Fritz Kreisler

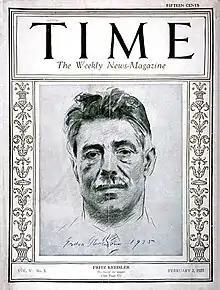
"Time" cover, February 2, 1925

Kreisler was born in Vienna, the son of Anna (née Reches) and Samuel Kreisler, a doctor. Of Jewish descent, he was however baptised at the age of 12. At age seven, Kreisler entered the Vienna Conservatory where he studied under Anton Bruckner, Jakob Dont and Joseph Hellmesberger Jr., and studied composition and violin at the Paris Conservatory between 1885 and 1887, where his teachers included Léo Delibes, Lambert Massart and Jules Massenet. He graduated from Paris Conservatory with a degree of "Premier Prix" gold medal at the age of 12, competing against 40 other players, all of whom were at least 20 years of age.